2018–2023 United Kingdom higher education strikes

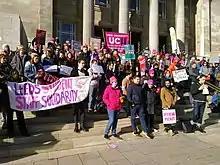
University of Leeds strike rally outside the Parkinson Building, 26 February 2020.

On 1 May 2019, employers' final offer in the 2019-20 pay negotiations was 1.8%, rising to 3.65% for the lowest paid (deleting the lowest point on the pay scale to ensure a living wage for all staff). For most members, the offered raise was below inflation (then 2.4% RPI), and unions called for an increase of RPI+3% or of £3,349 – whichever was greater. Later that month, the UCU congress resolved to campaign to win an industrial action ballot on this offer, with a campaign naming the 'four fights' of pay, equality, casualisation, and workload. Unite and Unison also resolved to ballot on pay.